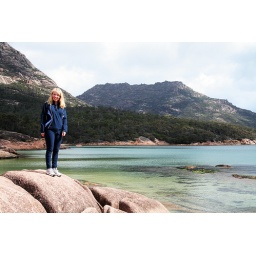
Beautiful water around Coles Bay. Would be ideal for kayaking. Or just standing on the rocks